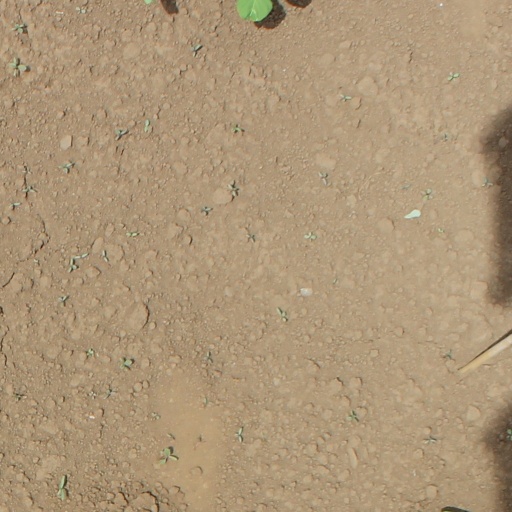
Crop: soybean